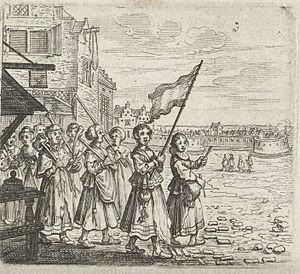
Catharina van Leemput dite Trijn van Leemput est une héroïne néerlandaise de la Guerre de Quatre-Vingts ans contre l'Espagne. D'après la légende locale à Utrecht, elle mène un groupe important de femmes, le 2 mai 1577, au château de Vredenburg et donne le signal du début de la destruction de ce château.